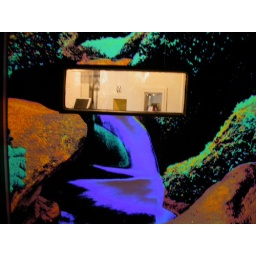
Over a door with a window in it